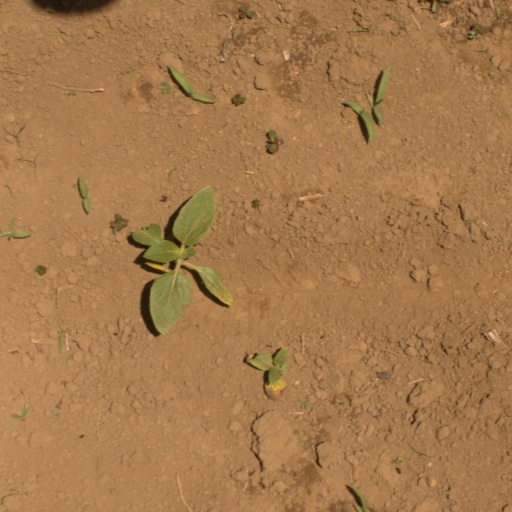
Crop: Jerusalem artichoke